Call center industry in the Philippines

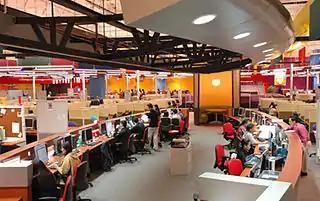
A Teletech BPO site in Cainta, Rizal

Call centers in the Philippines began as providers of email response and managing services then broadened to industrial capabilities for almost all types of customer relations, ranging from travel services, technical support, education, customer care, financial services, online business-to-customer support, and online business-to-business support. The call center industry is one of the fastest growing in the country.